Solanum subinerme

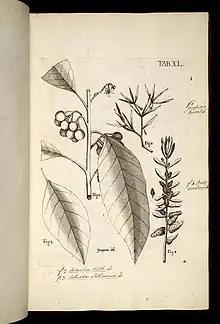
Original drawing of the species

"Solanum subinerme" is a flowering shrub that can grow up to 3 meters in height. It has purple flowers and berrylike fruit.